Caroline Furness Jayne

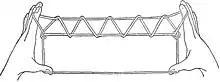
An example of string figures from Jayne's book

Jayne published the first book on string figures in 1906 titled "String Figures and How to Make Them". The book provided instructions on how to create 129 string figures that were identified by anthropologists studying traditional societies such as those in Congo-Kasai and the Caroline Islands.